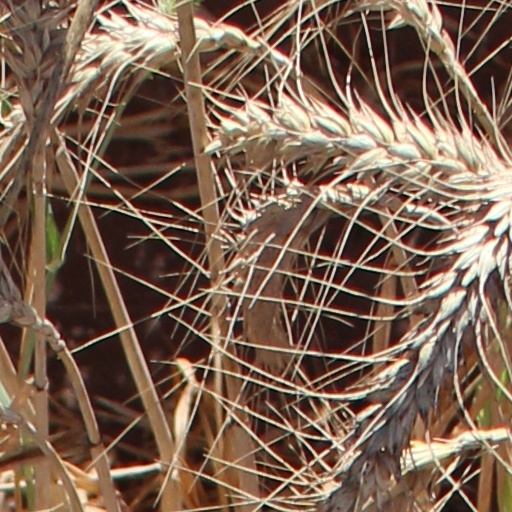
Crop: wheat